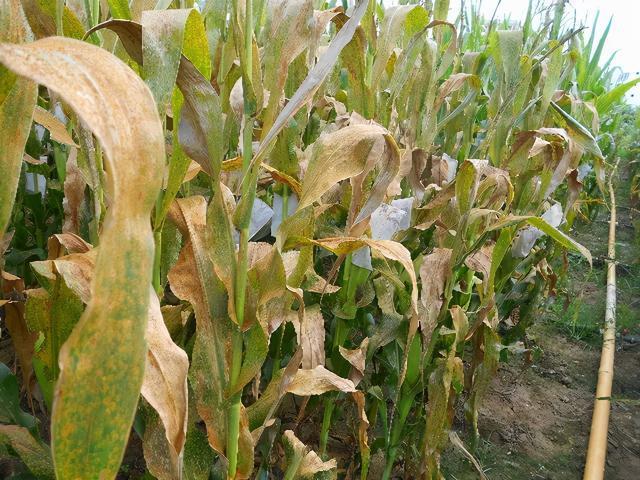
Plant: Corn
Disease: corn rust